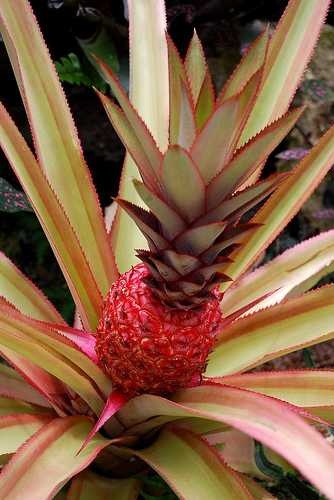
Label: Pineapple